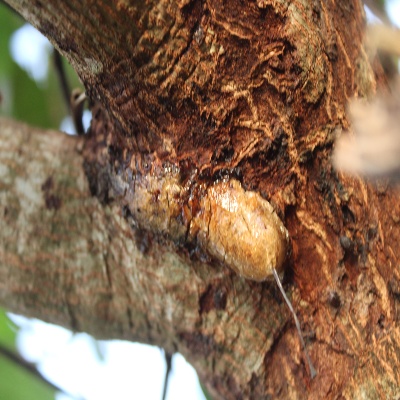
Crop: Cashew
Condition: gumosis